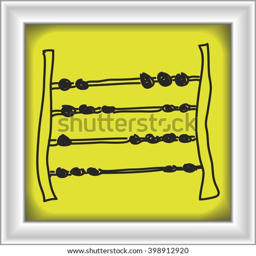
simple doodle of a hand drawn abacus